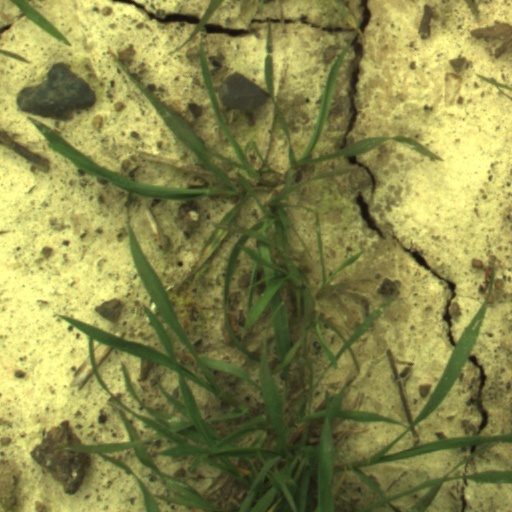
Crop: wheat